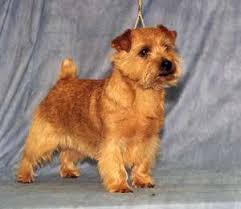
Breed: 203-n000027-Norfolk_terrier